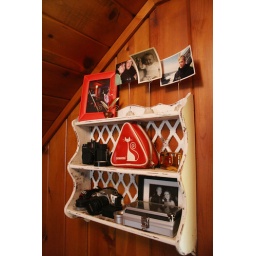
i think we're going to use this little shelf in our downstairs bathroom now.